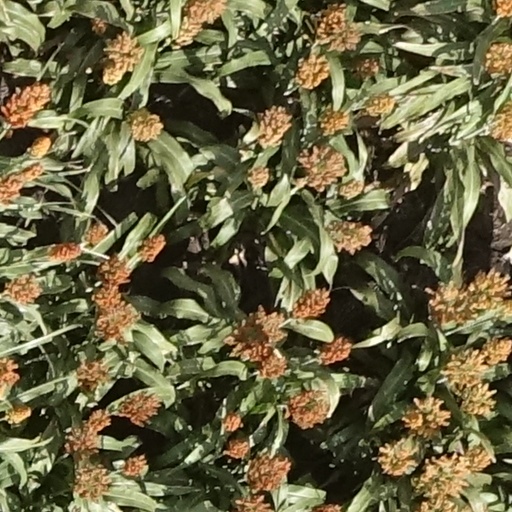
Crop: sorghum